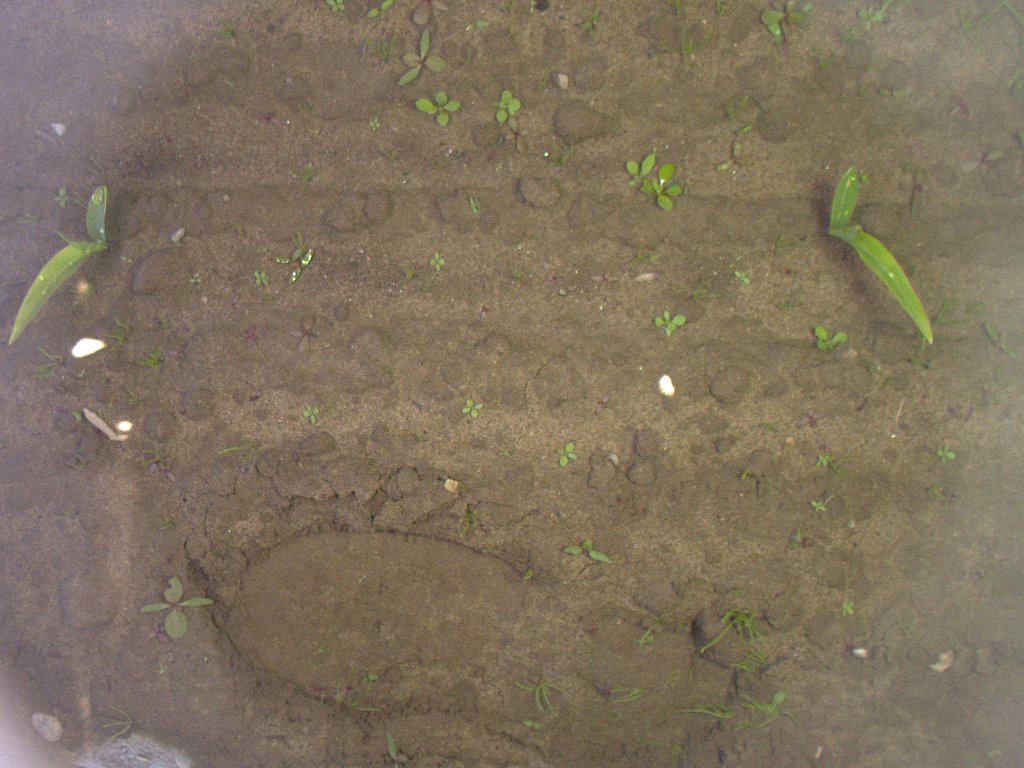
Crop: maize
Objects: maize, stem_maize, maize, stem_maize